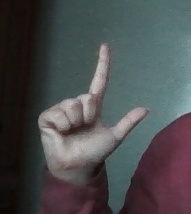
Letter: laam